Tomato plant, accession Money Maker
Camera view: vertical (180 deg); turntable rotation: 330 degrees
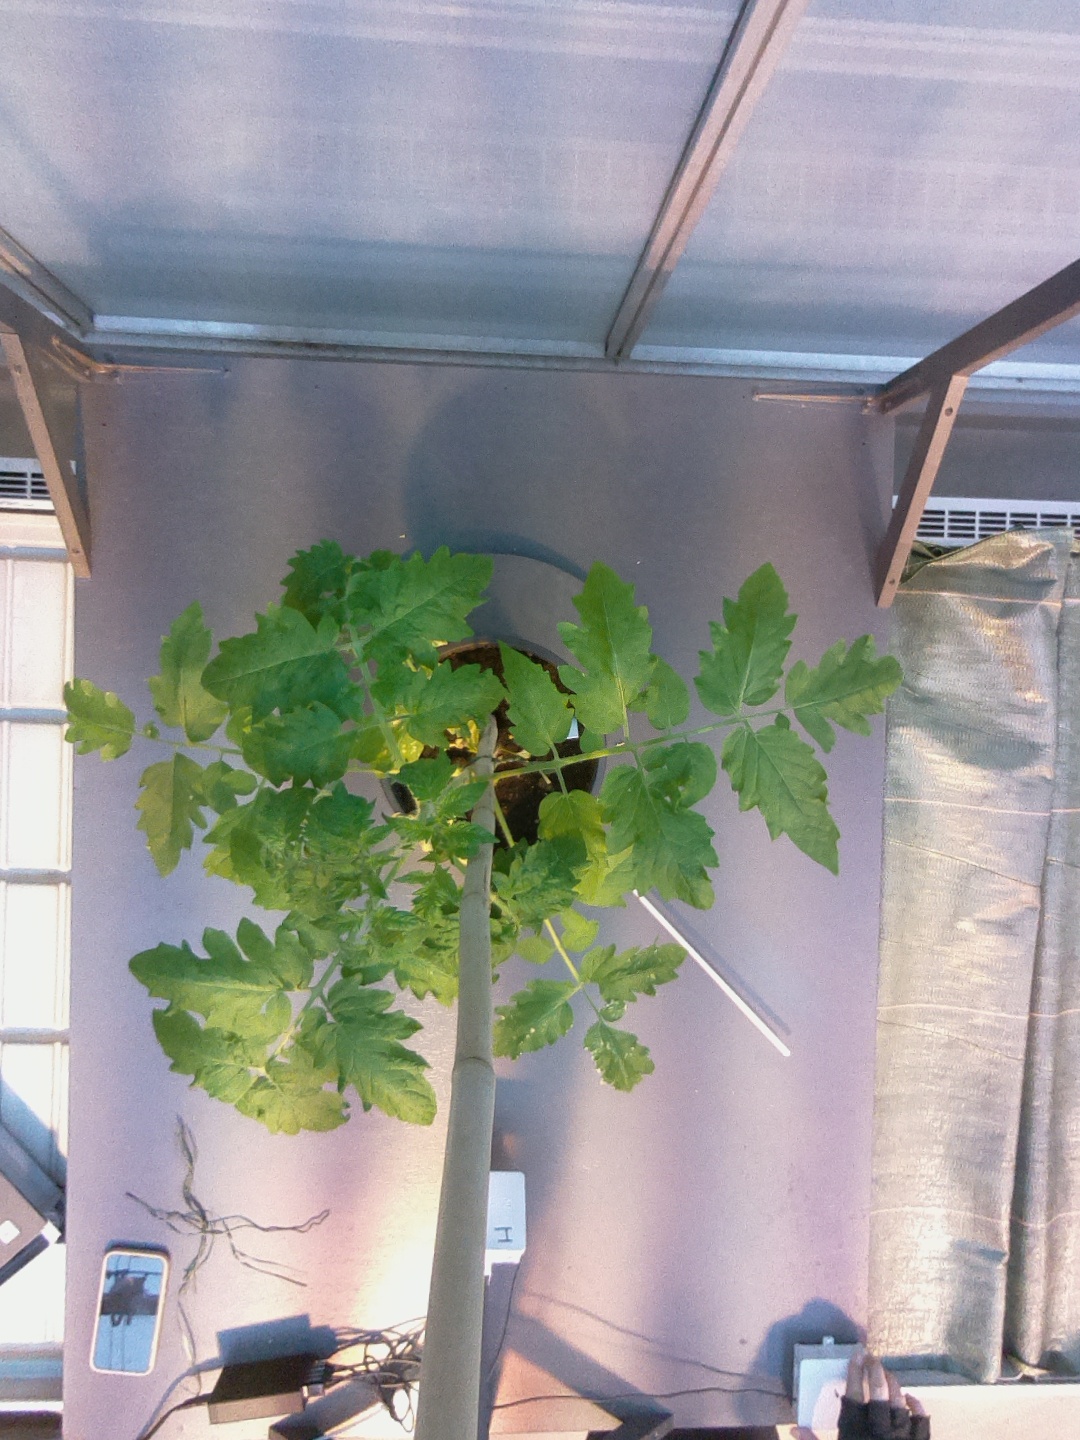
BBCH growth stage 54: 4 inflorescences visible